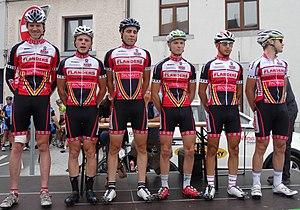
Reportage photographique réalisé le mercredi 6 août à l'occasion du départ de la première étape du Tour de la province de Namur 2014 à Jambes (Namur), Belgique.
La 67ᵉ édition du Tour de la province de Namur a lieu du 6 au 10 août 2014, en Belgique.